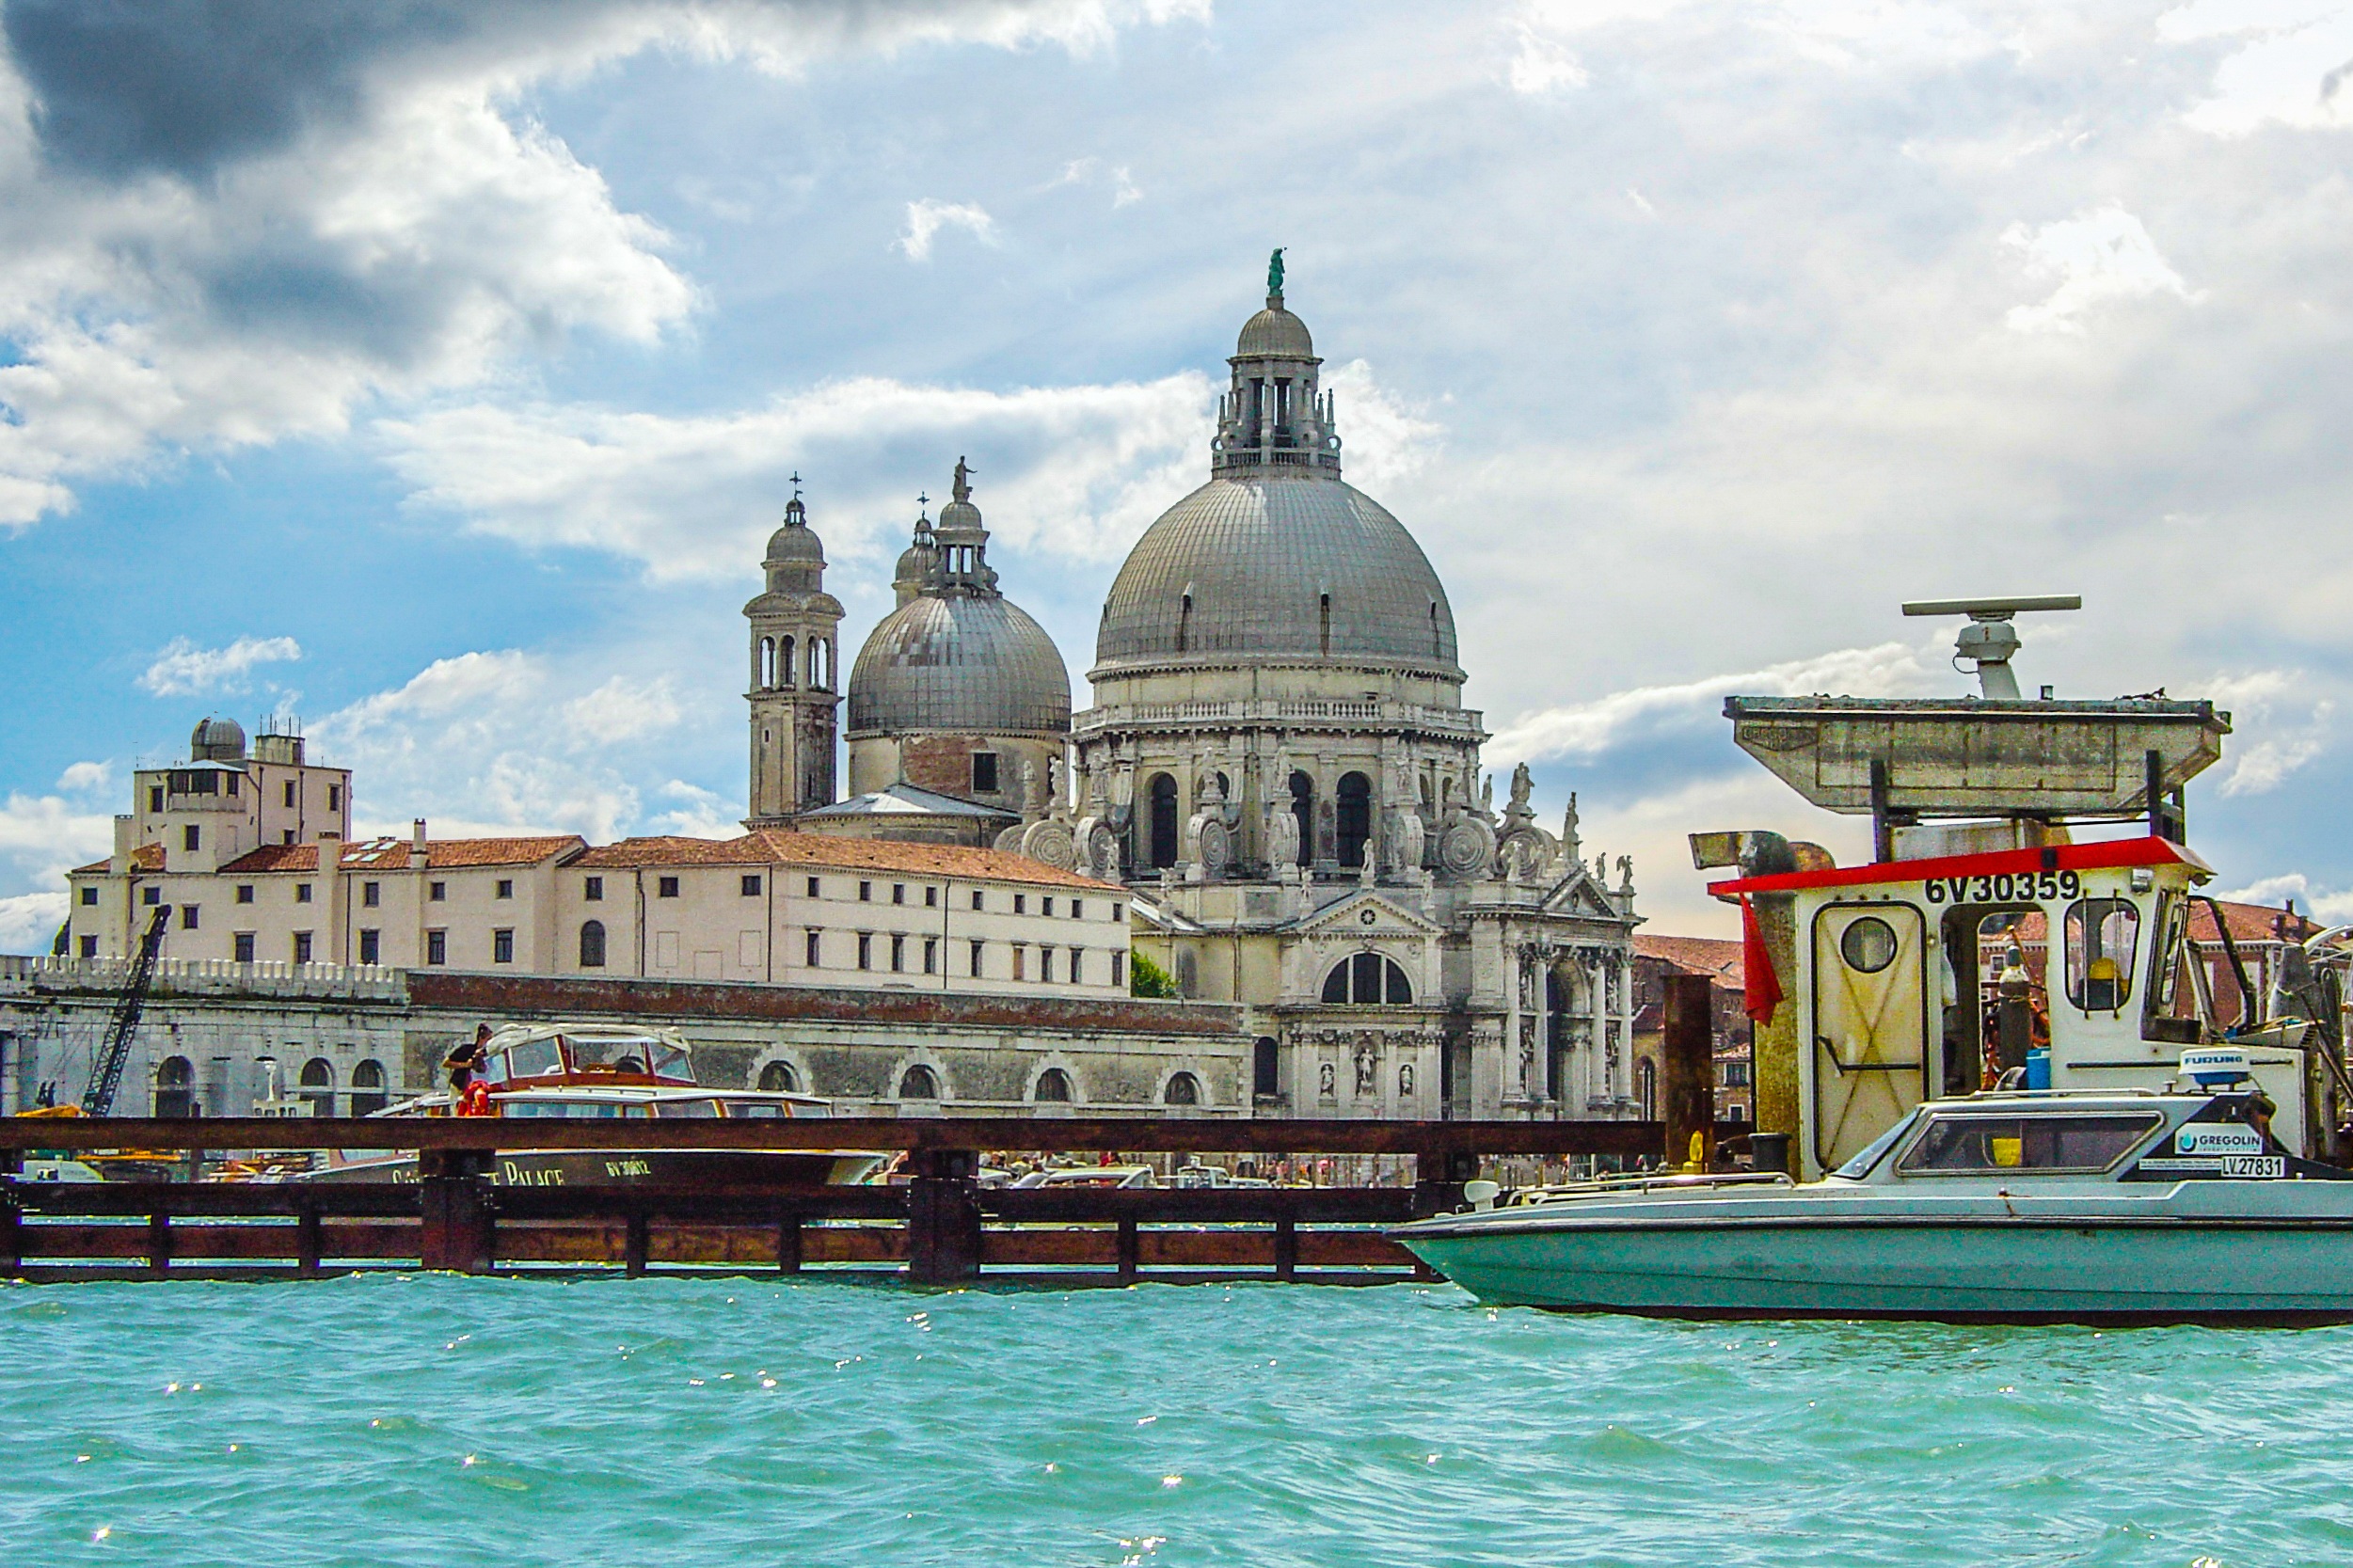
sea, water, architecture, sky, boat, town, building, river, canal, cityscape, vacation, travel, vehicle, ancient, landmark, italy, harbor, venice, blue, church, cathedral, exterior, tourism, waterway, history, famous, dome, tugboat, watercraft, italian, destination